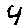
Label: 4